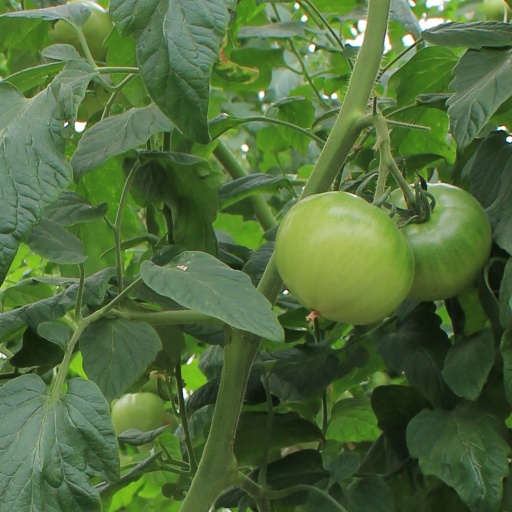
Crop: tomato